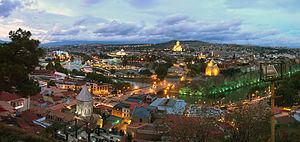
Le tourisme est une composante importante de l'économie de la Géorgie : elle a apporté une contribution au produit intérieur brut du pays de 6,7% en 2015, de 7,1% en 2016, de 6,9% en 2017 et de 7,6% en 2018.